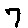
Label: 7